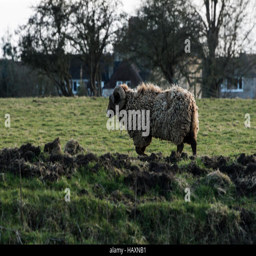
a ram in a field